Migrants around Calais

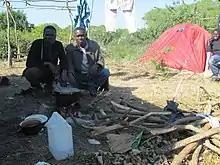
Sudanese migrants in Calais Jungle, June 2015

Migrants have gathered in and around Calais, on the northern French coast, since at least the late 1990s seeking to enter the United Kingdom from the French port by crossing the Channel Tunnel or stowing away in the cargo area of lorries heading for ferries that cross the English Channel. During this time, informal camps of migrants have formed, the most notorious commonly referred to as the Calais Jungle. Other migrants come to the area because they are homeless while seeking asylum in France. The presence of migrants in and around Calais has affected the British and French governments, the Eurotunnel and P&O Ferries companies, and lorry drivers heading for the UK and their companies. EuroTunnel (now Getlink), the company that operates the Channel Tunnel, said that it intercepted more than 37,000 migrants between January and July 2015.